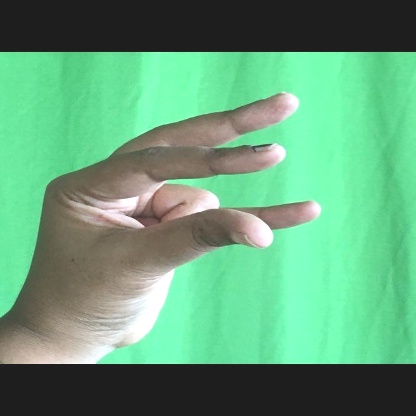
Mudra: Kangulam